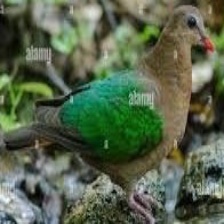
Species: GREEN WINGED DOVE
Scientific name: CHALCOPHAPS INDICA